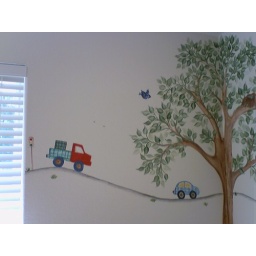
Cars and truck theme copied from bedroom set in baby's room, 2006